Hwang Yau-tai

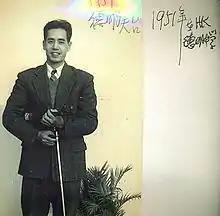
Chinese music composer Hwang Yau-tai was a concert violinist before studying composition in Rome, Italy. Photo taken in Hong Kong, 1951.

From 1939 to 1945, he taught music at the Teacher's College of Sun Yat-sen University and the Provincial Institute of Art. He composed music for the army band and songs for various choral groups, conducting the performances himself. After the Armistice, Professor Hwang moved to Hong Kong in 1949. He obtained the diploma for violin from the Royal Schools of Music (LRSM) in 1955 and taught music while improving his composition technique. The songs he composed at this time include "Azaleas in Bloom," "Far from Home," and "Canton My Hometown," which were among the most popular. He discovered that the ancient melodies and folk songs were not limited to the major-minor system, but were actually in different modes. He felt that to compose good music in the Chinese style, modal harmony had to be used together with classical and modern harmony. After 1950, he followed that principle whole-heartedly, composing "Ali-Shan Variations," "Oriental Nocturne," "Lantern Dance" for violin and piano, "Black Mist," and "Ask the Nightingales and Orioles" for solo voice and chorus.